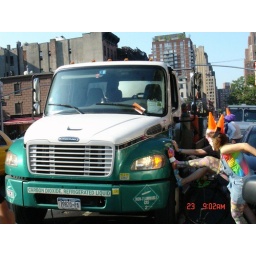
Clowns kicking the truck out of the bike lane. photo by Tomas Melchor